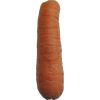
Label: Carrot 1